Sankt Annæ Plads 9

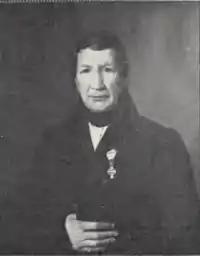
Thomas Blom

At the time of the 1840 census, No. 111 was home to just one household. Peter Petersen, a policeman in the Poor Authority's police force, resided in the basement with his wife Ane Margrethe Petersen and the 21-year-old seamstress Caroline Adolphine Petersen. The reason for the low number of residents was that the building was being refurbished by the master mason Thomas Blom.